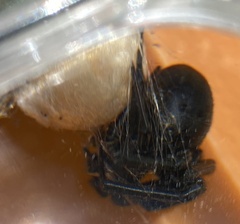
Species: Lactrodectus_hesperus